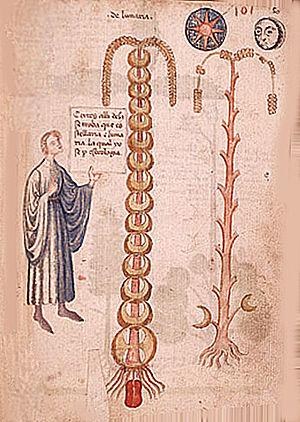
Manuscrite de Jean de Roquetaillade 1350
Jean de Roquetaillade est un frère mineur français du couvent d'Aurillac, « théologien, polémiste et alchimiste » selon Jeanne Bignami-Odier. Né entre 1305 et 1310 à Marcolès sur les marges occidentales de l'Auvergne, il est mort à Avignon entre 1366 et 1370.